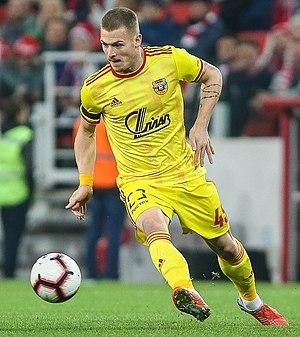
Ognjen Ožegović est un footballeur serbe né le 9 juin 1994 à Gradiška. Il évolue au poste de défenseur au SV Darmstadt 98.